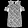
Label: Shirt